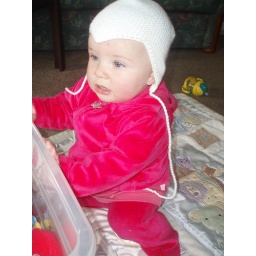
cute in pink